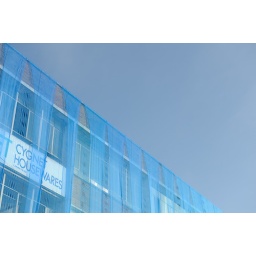
Building with a blue cover against a blue sky